Norwood House

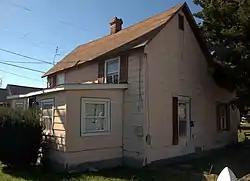

Norwood House is a historic home located near Lewes, Sussex County, Delaware. It was built about 1850, and is two-story, three-bay, single-pile, frame house. It has a rectangular plan and sits on a brick foundation. The house is sheathed in weatherboard with cornerboards and has a shingled gable roof. A single story section extends down the entire length of the rear of the house and there is an earlier one-story section located on the north rear. Also on the property is a contributing privy. It is a virtually unaltered survivor of Belltown, a 19th-century "free colored" community.